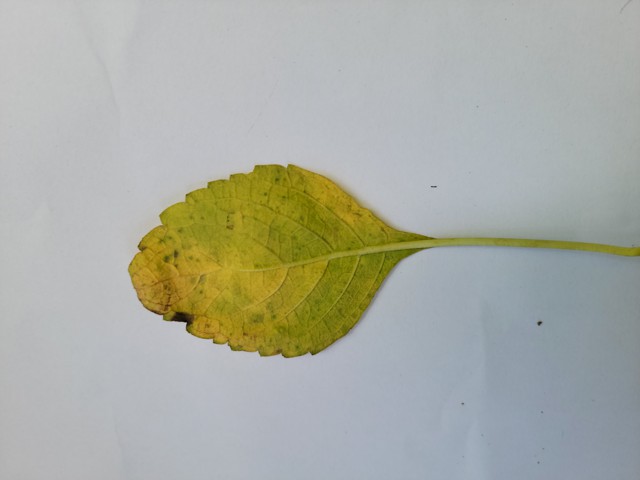
Plant: ramtulsi